Lake Seewen

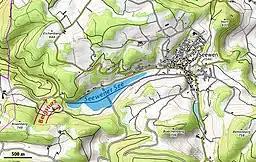
Approximate area of former Lake Seewen.

Lake Seewen is a former lake in Seewen, Canton of Solothurn, in Switzerland. It was drained in the late 16th century.